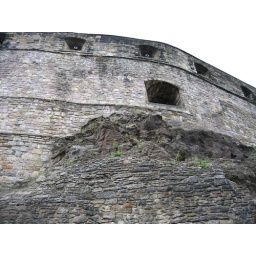
castle walls (i love how there are plants growing on sheer rock all over Scotland)